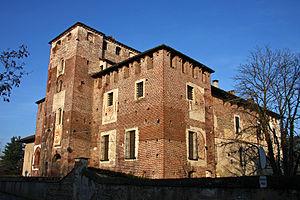
Caltignaga est une commune italienne de la province de Novare dans la région du Piémont en Italie. En 2010; sa population est de 2 617 habitants.
Le château de Caltignaga est un château situé dans la commune de Caltignaga, dans la région du Piémont, au nord-ouest de l'Italie.